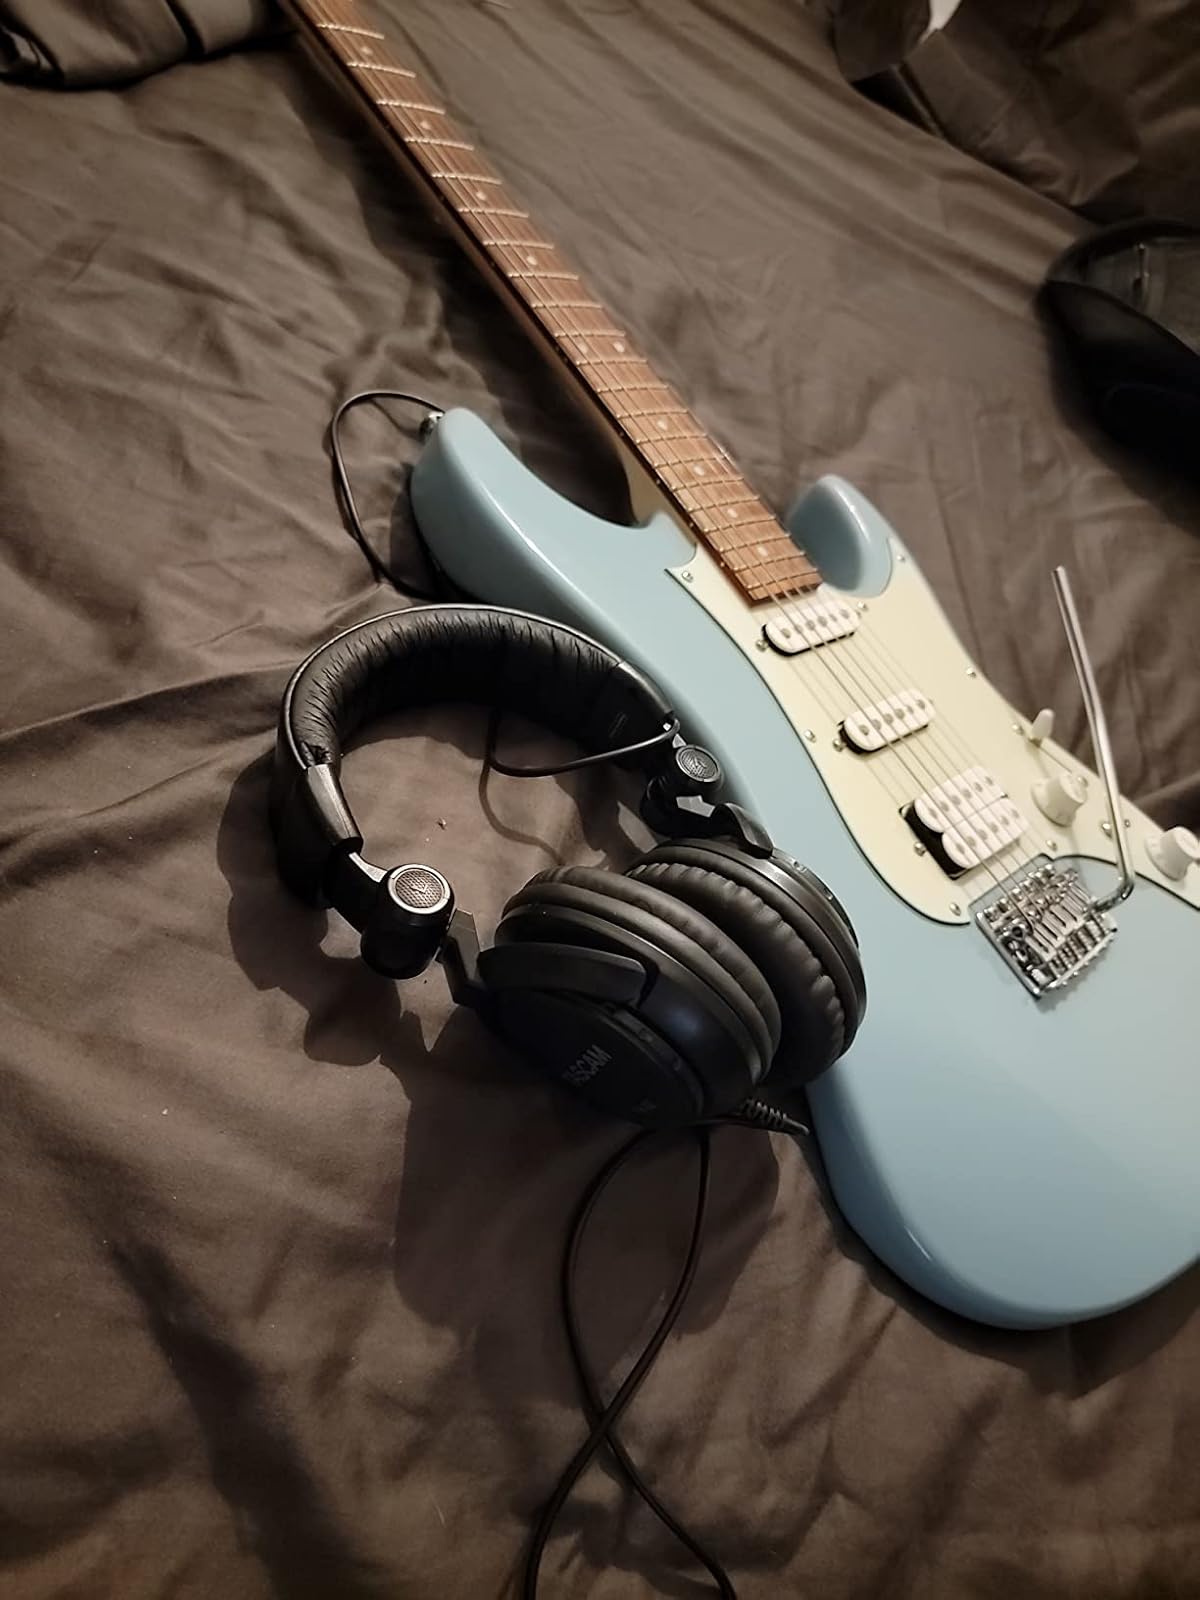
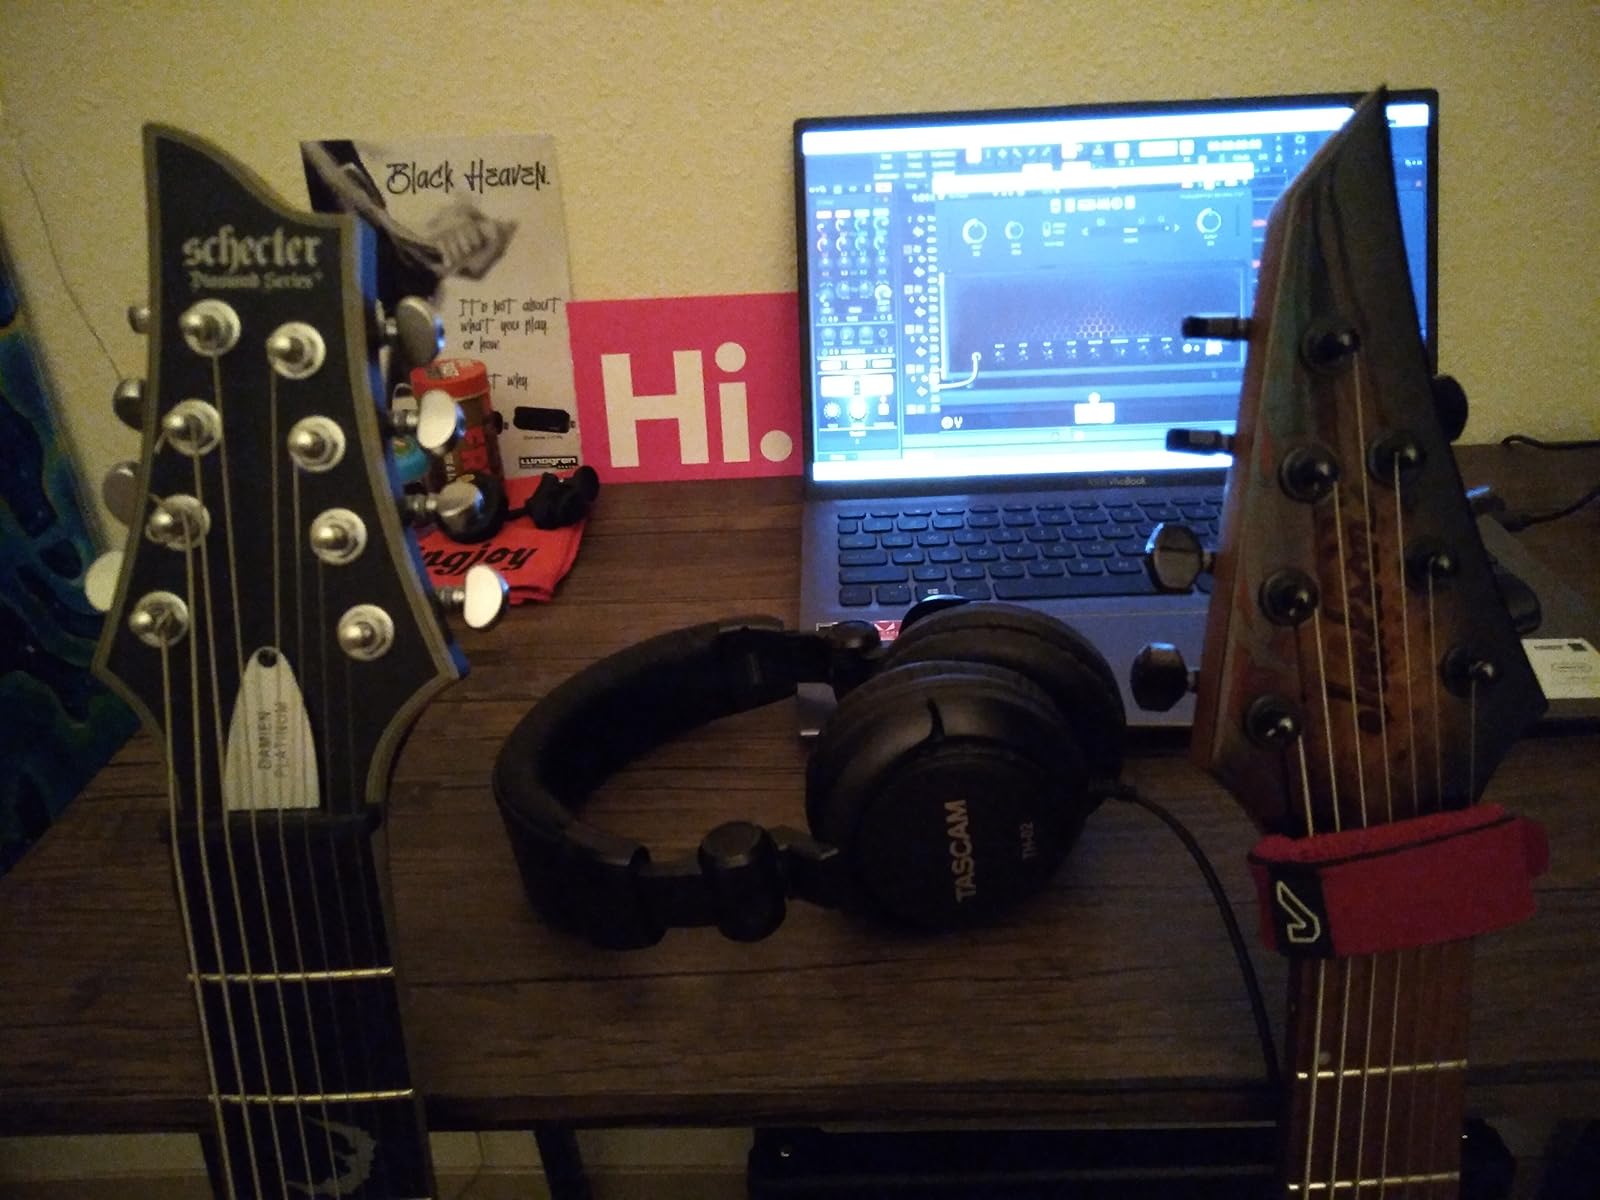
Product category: headphones
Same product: yes